Mayumi Ozaki

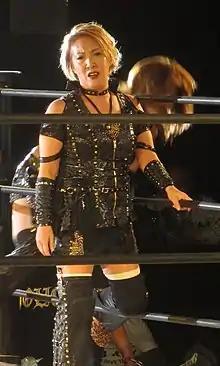
Ozaki in November 2019

(born October 28, 1968) is a Japanese professional wrestler. She is currently working for Oz Academy.